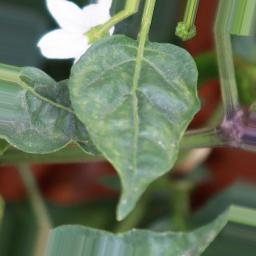
Label: healthy